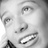
Emotion: happy